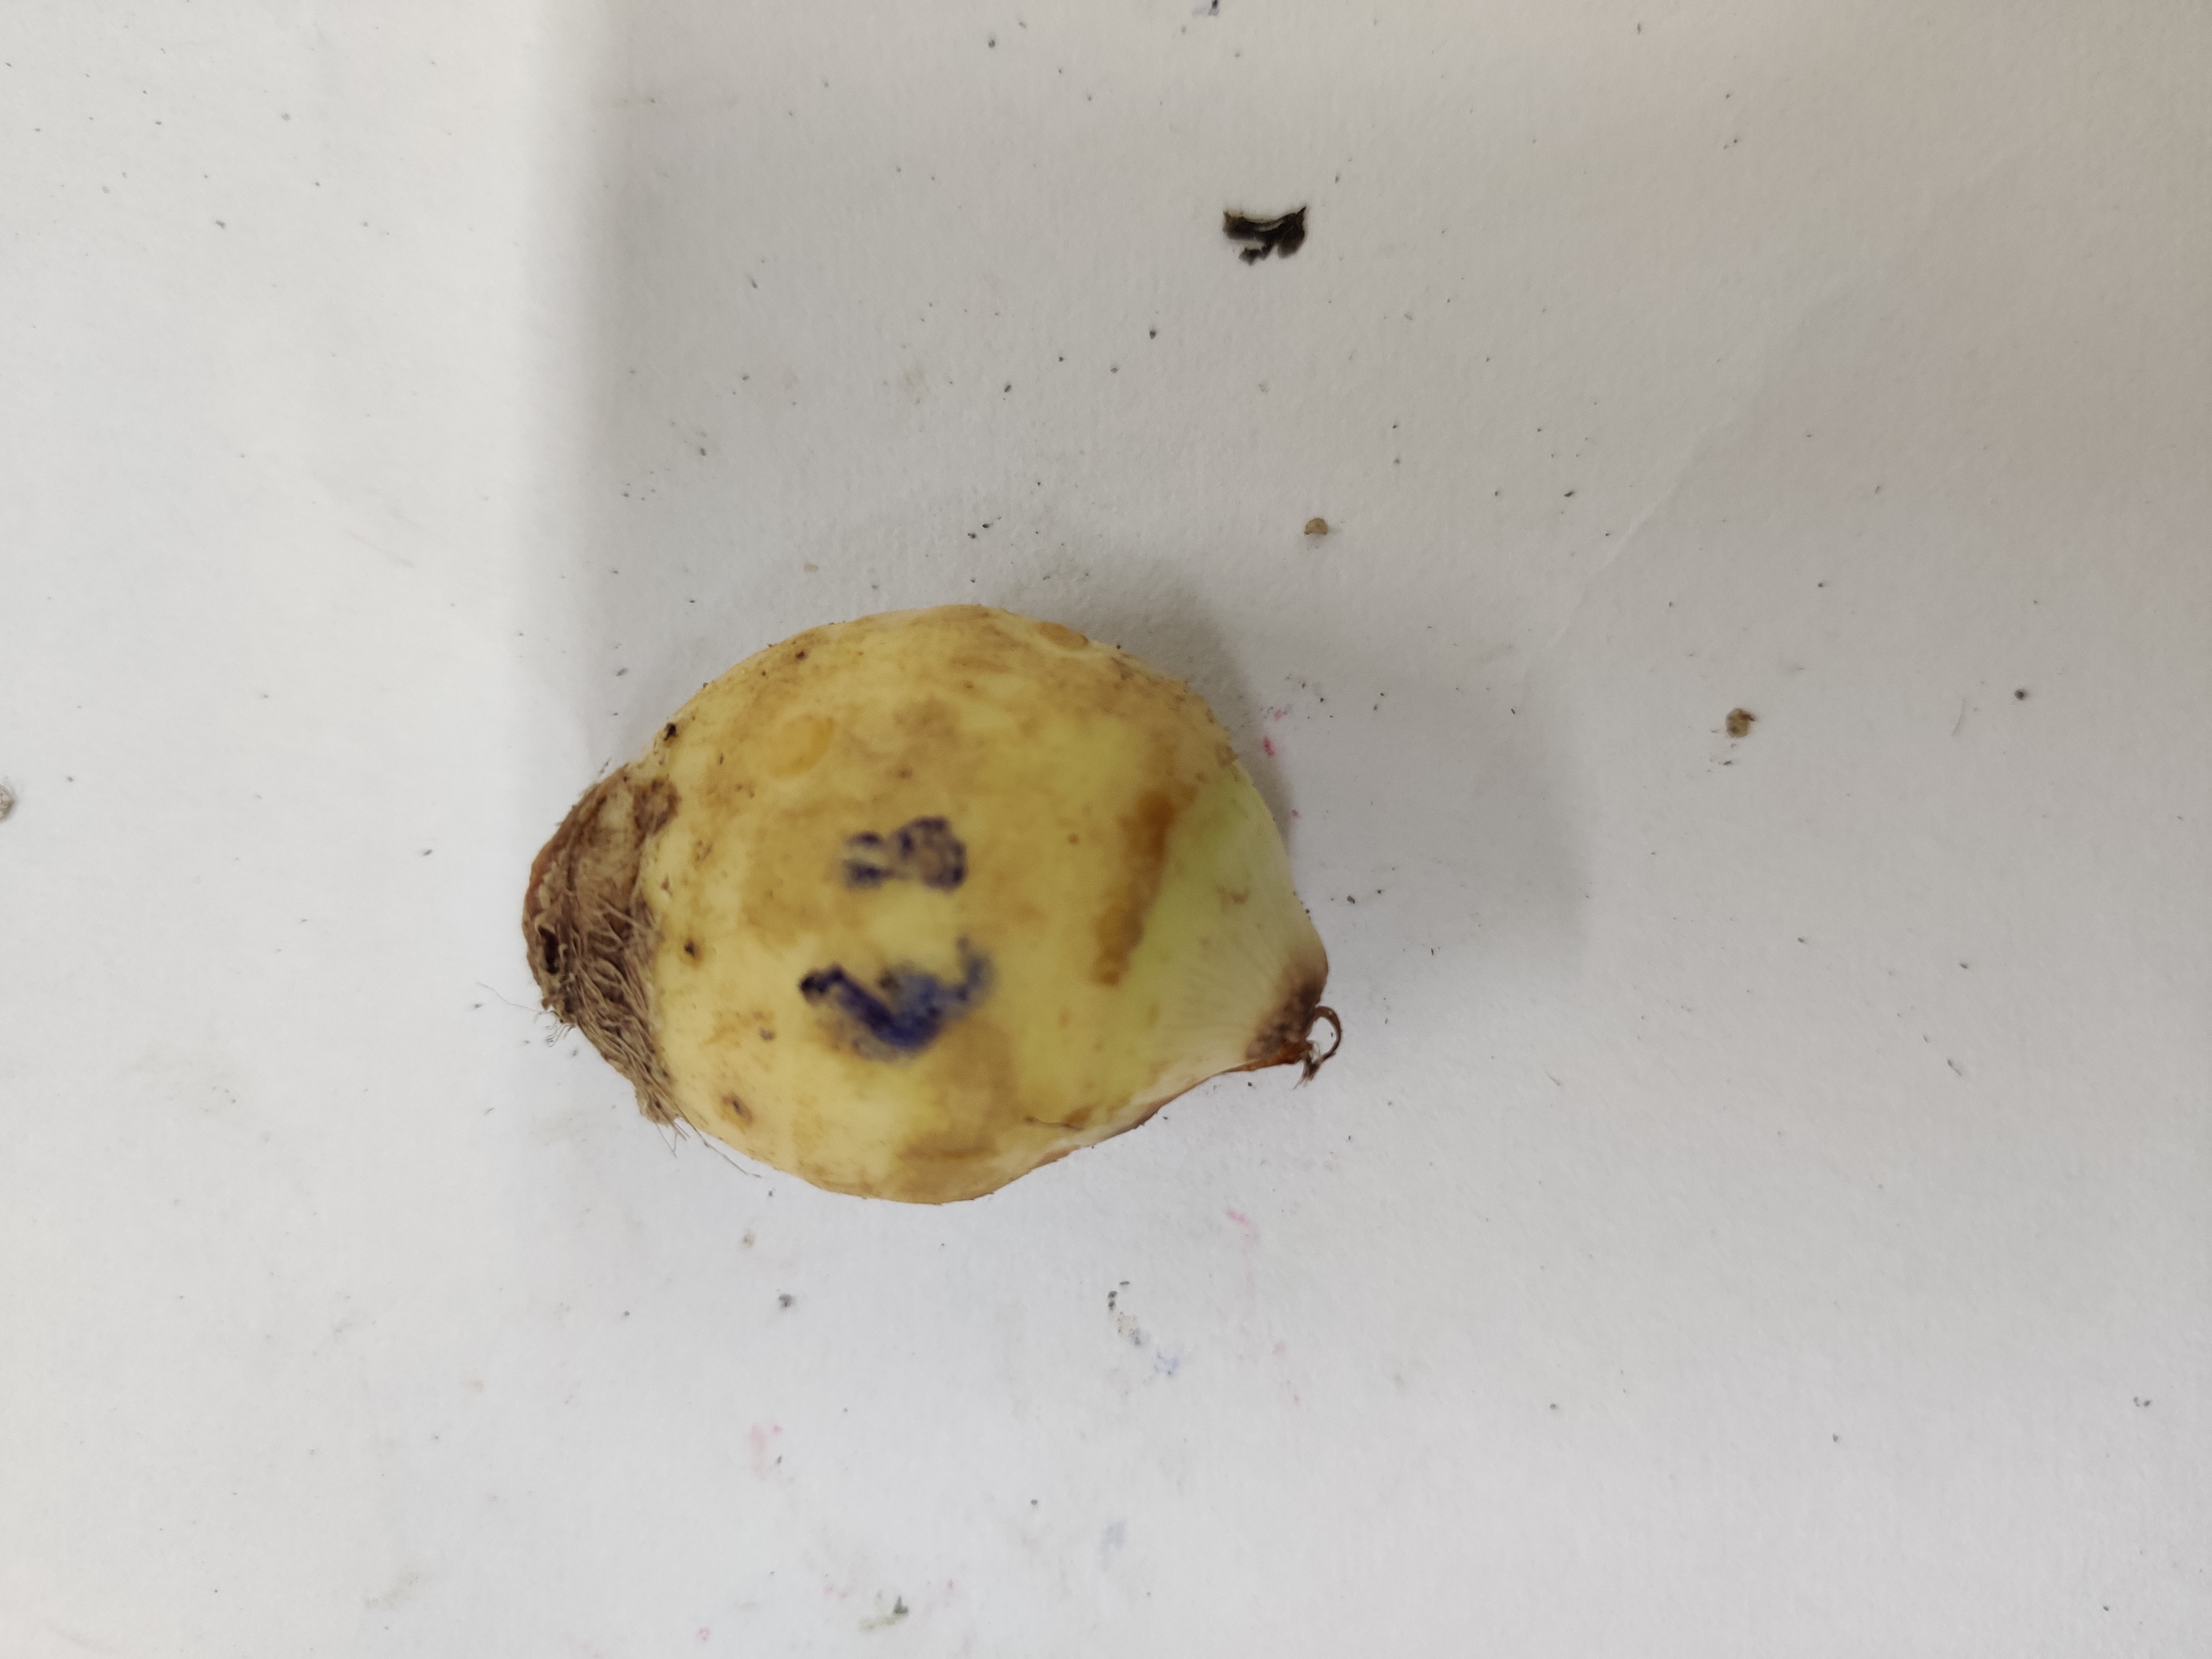
Crop: Taro root
Condition: Damaged